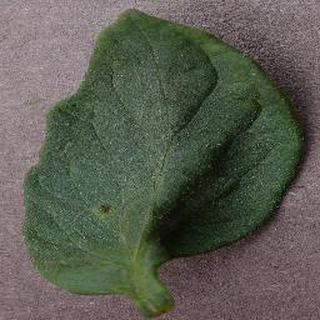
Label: tomato_bacterial_spot